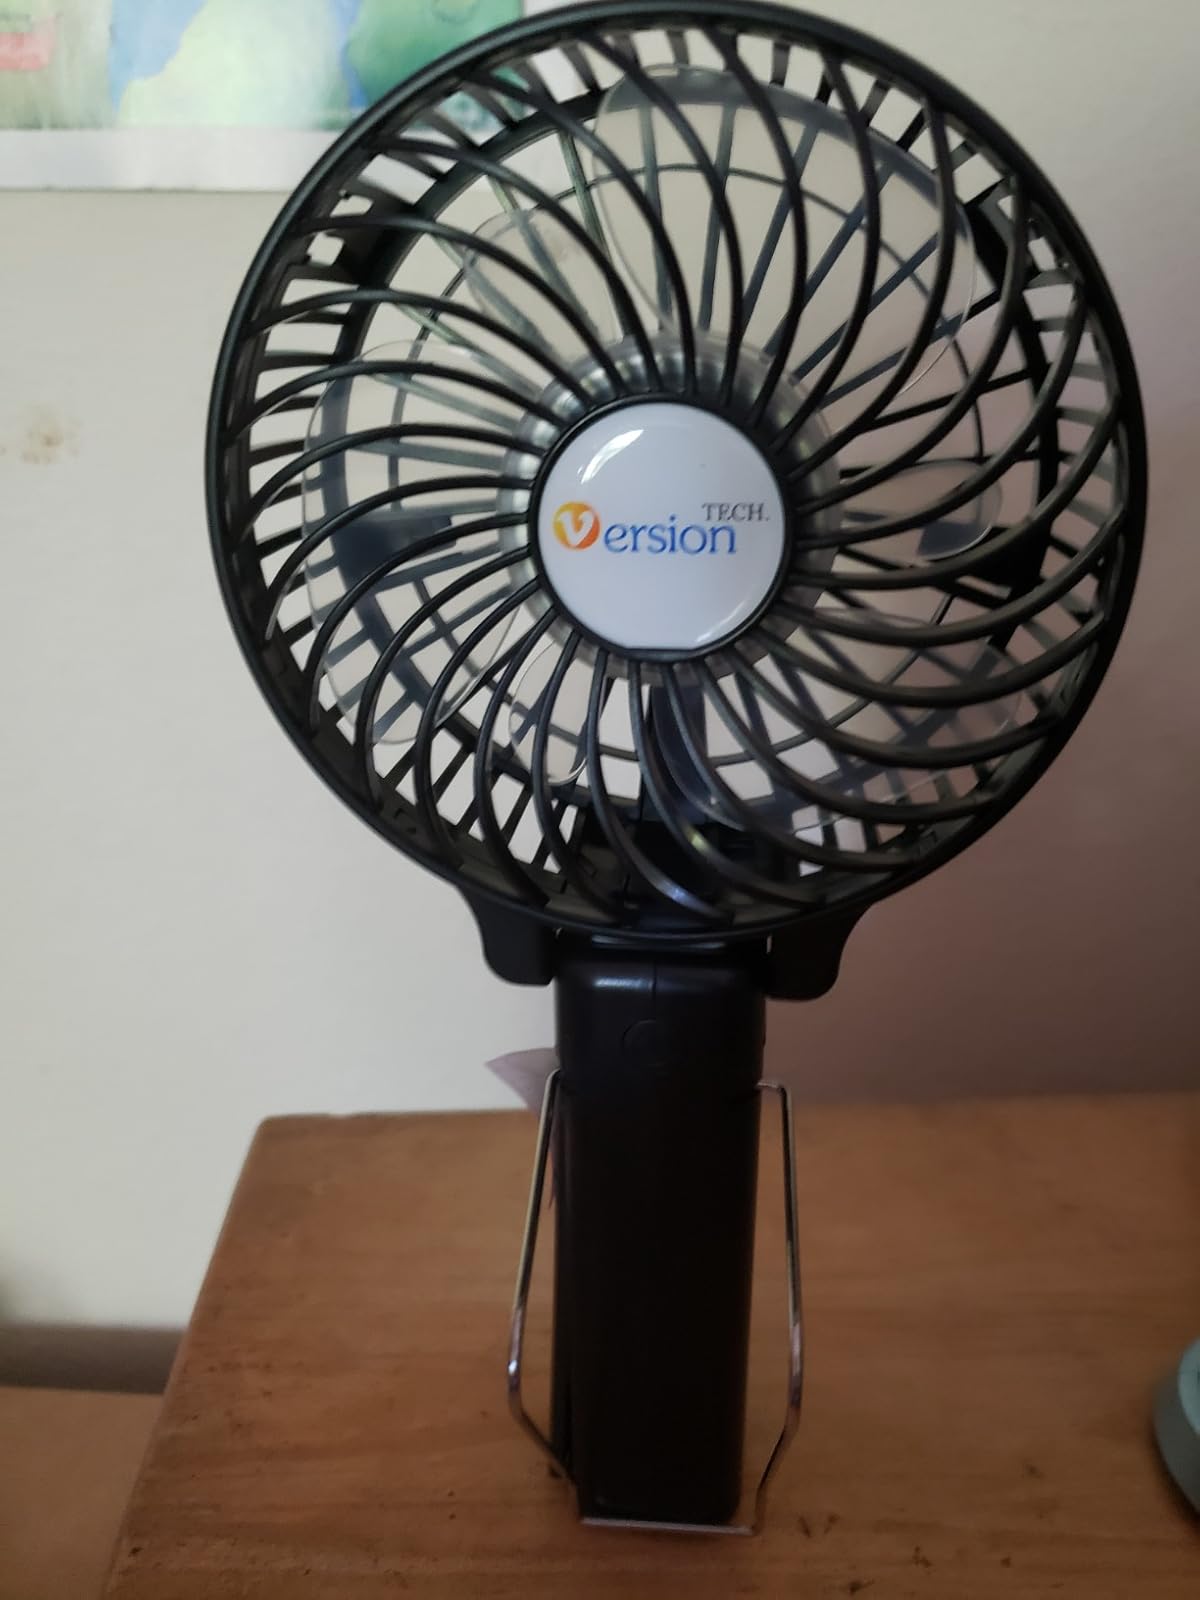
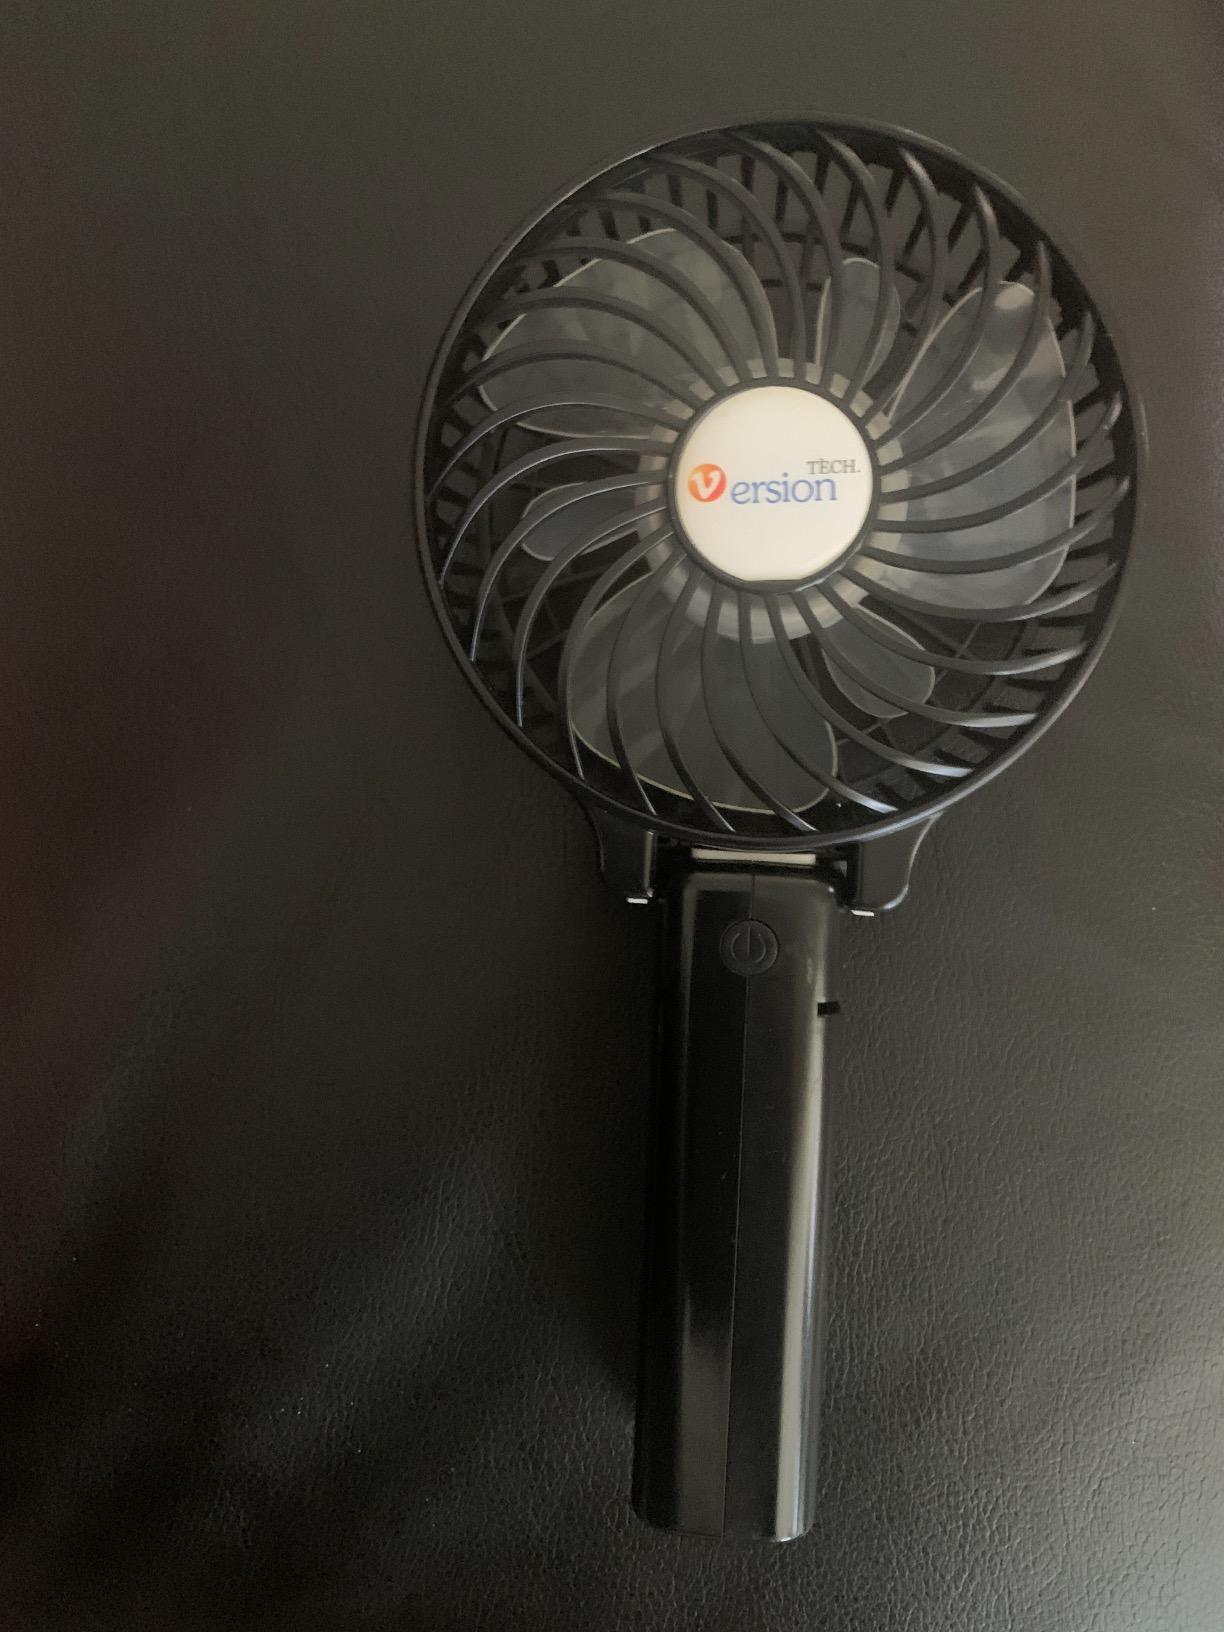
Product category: fan
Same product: yes